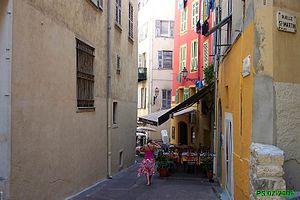
Cette article présente la liste des voies de Nice classées par ordre alphabétique. En 2003, Marguerite et Roger Isnard ont dénombré 1 789 voies à Nice.